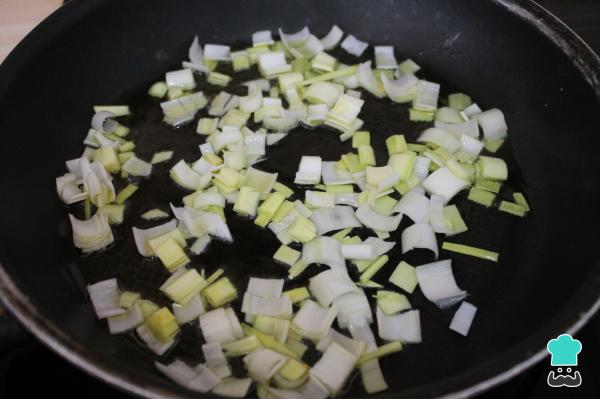
Cuando tengas todo picado, añade dos cucharadas de aceite en una sartén amplia al fuego. Cuando esté el aceite caliente, pocha el puerro en él.Truco: puedes utilizar también una cebolla común en vez de puerro.